Shirlie Holliman

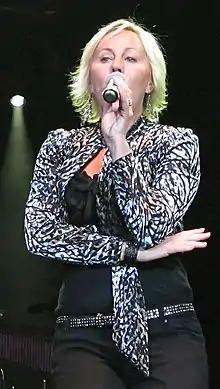
Kemp performing at the Liverpool Echo Arena in June 2011

Shirlie Kemp (née Holliman; born 18 April 1962) is an English singer who found fame in the 1980s with Wham! and as part of the duo Pepsi & Shirlie along with Helen DeMacque.